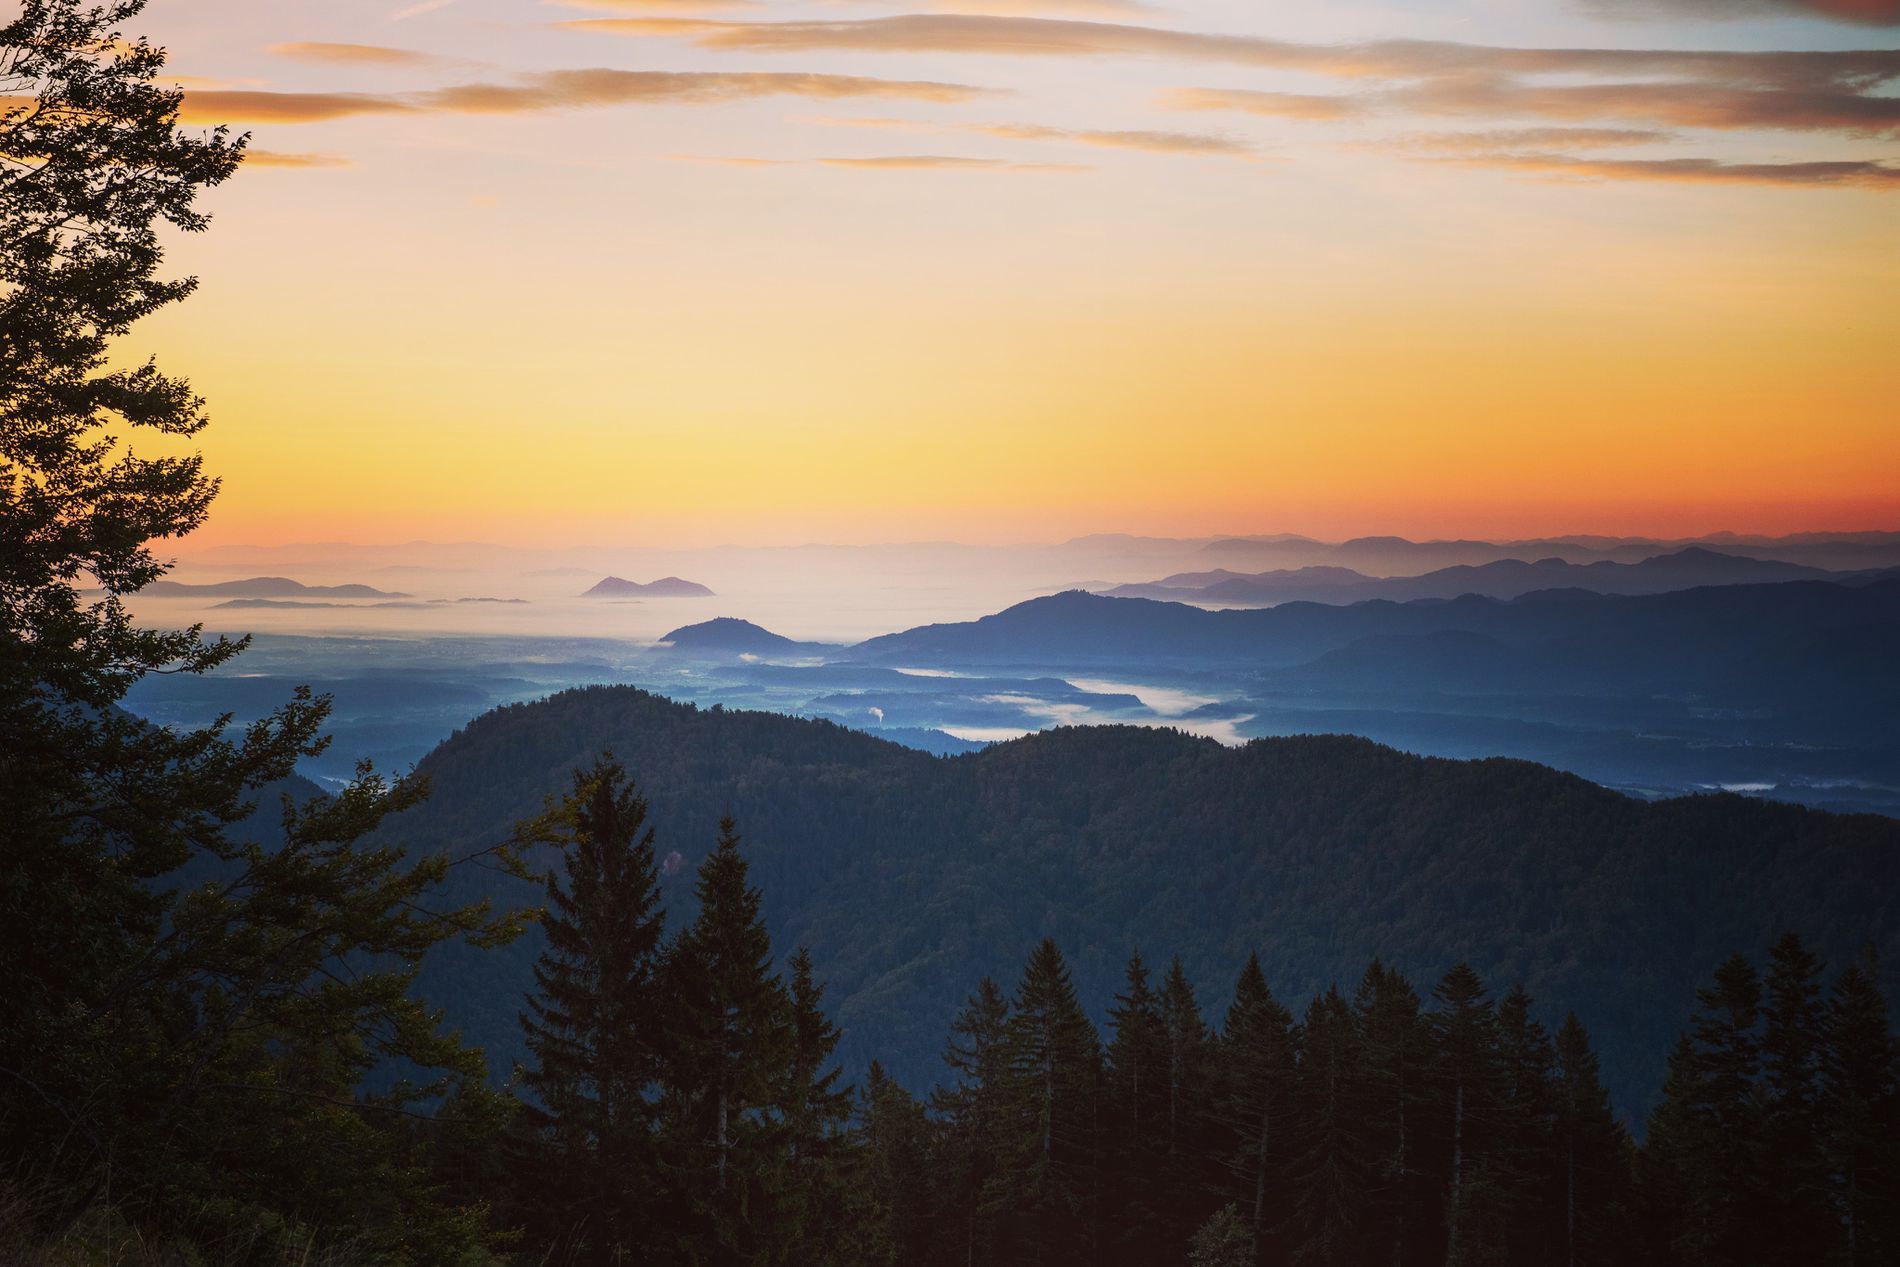
A Jungle.
A picture of tall trees against a big orangey sky with some clouds visible, big green jungle in between giving a calming vibe.
A wide landscape shot taken in daylight, with green colors vibrant and also an orange warm color which gives heartwarming feelings. Partial clouds visible at the top indicate a sunrise-sunset, creating a feeling of happiness.
Labels: Plant, Tree, Nature, Outdoors, Sky, Wilderness, Vegetation, Landscape, Scenery, Land, Woodland, Sunrise, Mountain, Mountain Range, Peak, Conifer, Fir, Cloud, Sunset, Grove, Rainforest, Jungle, Horizon, Grass, Green, Pine, Rock, Architecture, Building, Shelter, Sun, Countryside, Hill, Slope, Trees